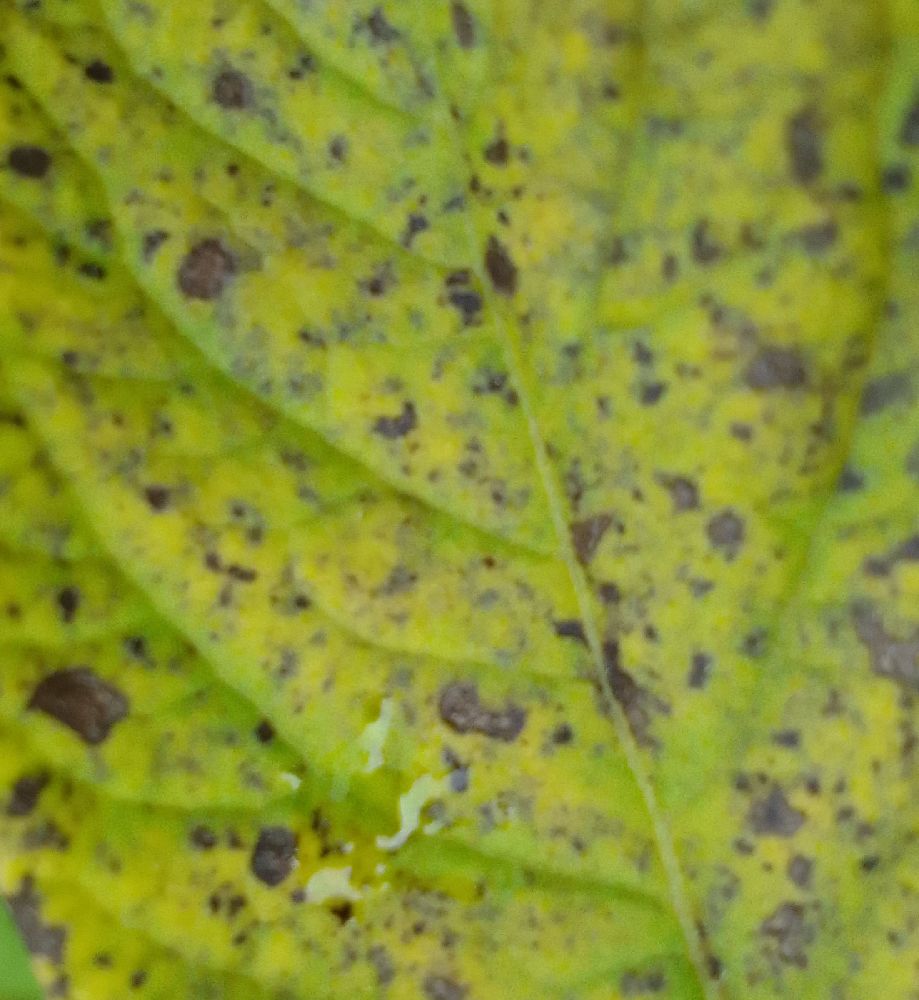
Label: Early blight